Mahe Nao

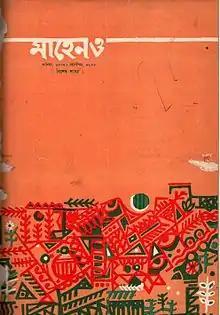
Cover of Mahe Nao

The magazine was founded in April 1949 by the Department of Publications of the Government of Pakistan. The first five issues were published in Karachi but starting from the sixth they were published in Dhaka. The magazine was pro-Pakistan with a nationalistic editorial stand that called for united between East and West Pakistan. The magazine was published in Bengali language but it used loan words from Arabic, Persian, Turkish, and Urdu languages that was different from Standard Bengali. The founding editor was Abdur Rashid. After him the magazine was subsequently edited by Abdul Quadir, Mizanur Rahman, Muhammad Mansuruddin, and Talim Hossain. The magazine published the writings of notable Bengali writers in East Pakistan. It stopped publication in November 1971 during the Bangladesh Liberation war and did not resume after the Independence of Bangladesh.